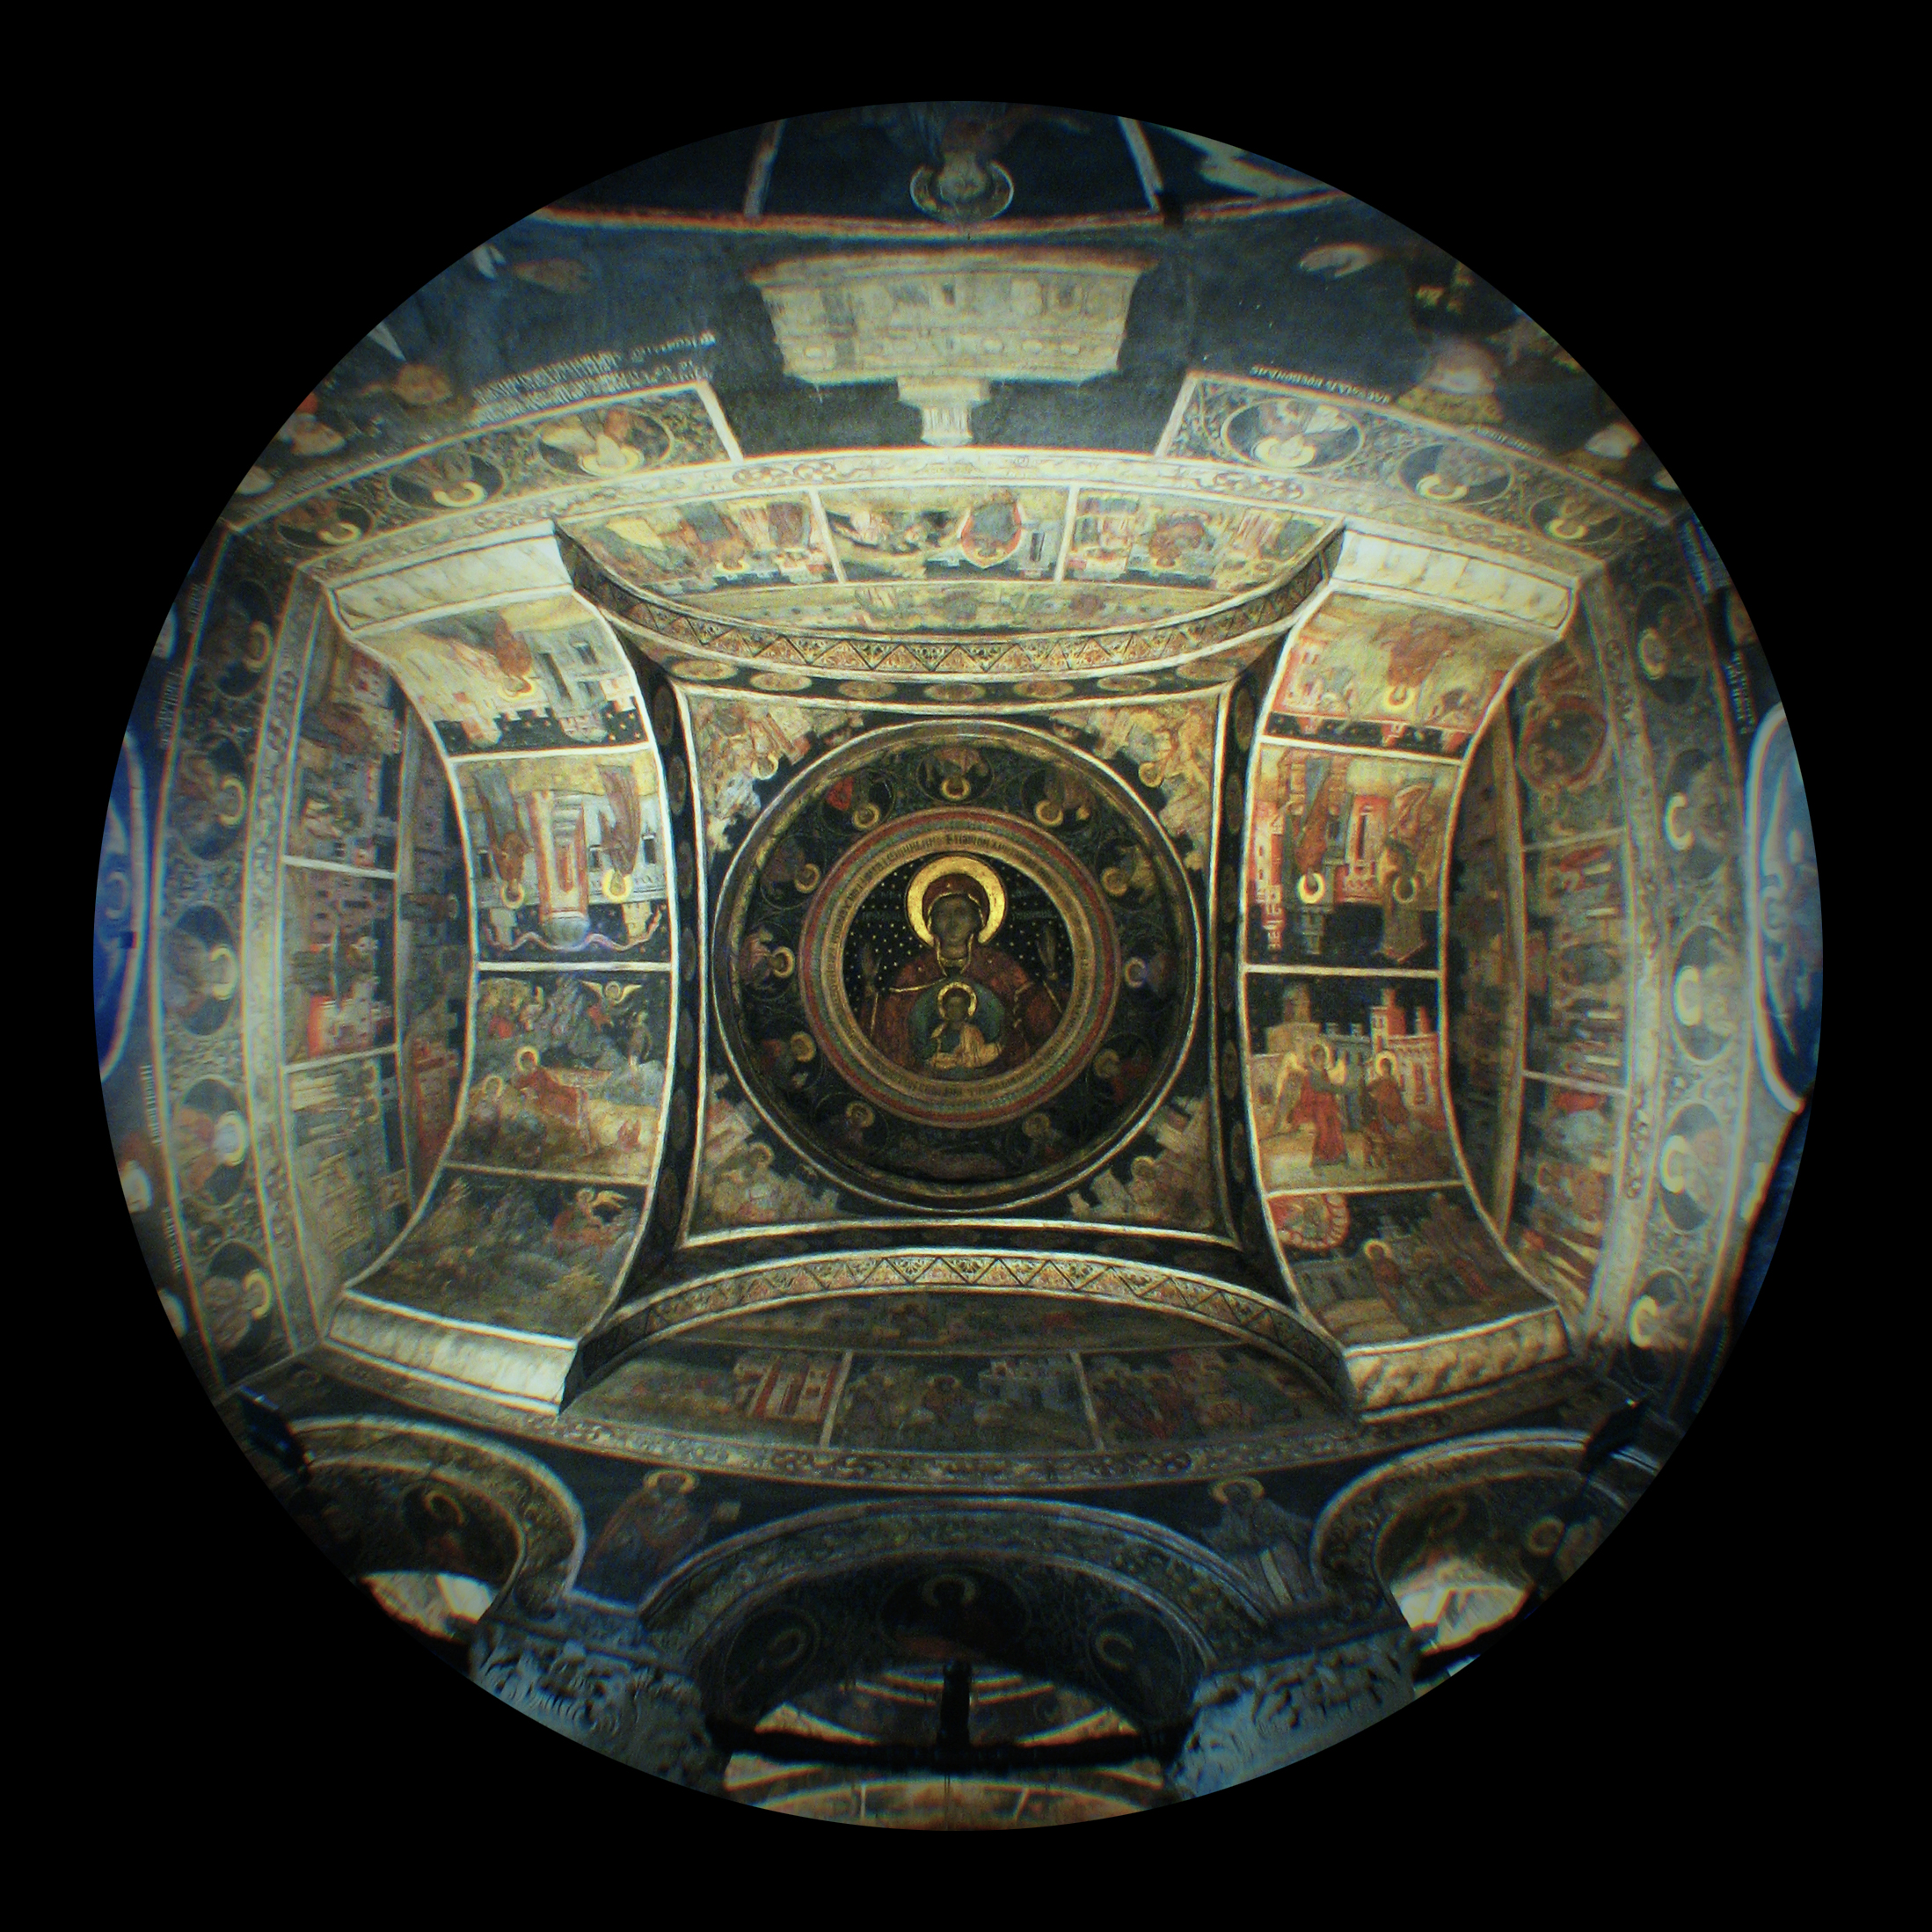
architecture, photography, interior, window, glass, building, monument, photo, europe, religion, church, christian, circle, photos, sculpture, religious, art, cool image, de, monastery, symmetry, churches, sphere, fisheye, fotografie, christianity, romana, orthodox, detail, eastern, fresco, dome, icon, shape, romania, icons, bucharest, convent, bor, biserica, arhitectura, orthodoxy, romanian, eikn, ortodoxa, patrimoniu, ortodox, fresca, frescoes, manastirea, manastire, narthex, pronaos, ortodoxia, ortodoxie, cretinism, cretin, ecclesiastical, bisericeasc, cladire, edificiu, bucuresti, centrulvechi, lipscani, stavro, stavropoleos, brancovenesc, 1724, detaliu, lmibiima1946401, theotokos, ancient history, fractal art